Great Lakes Seaway Trail

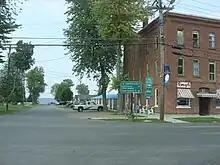
The sharp, 90-degree turn on NY 12E in Cape Vincent. Lake Ontario is visible in the background.

Seaway Trail, Inc., is headquartered in Sackets Harbor, and the Seaway Trail Discovery Center is located there. There are several lighthouses along this section of the trail, and the Thousand Islands resort region begins here. The city of Watertown, not far from the trail, has several attractions as well. Nearby state parks include Southwick Beach State Park, Westcott Beach State Park, Long Point State Park, Burnham Point State Park, Cedar Point State Park, Grass Point State Park, Wellesley Island State Park, Keewaydin State Park, and Kring Point State Park.